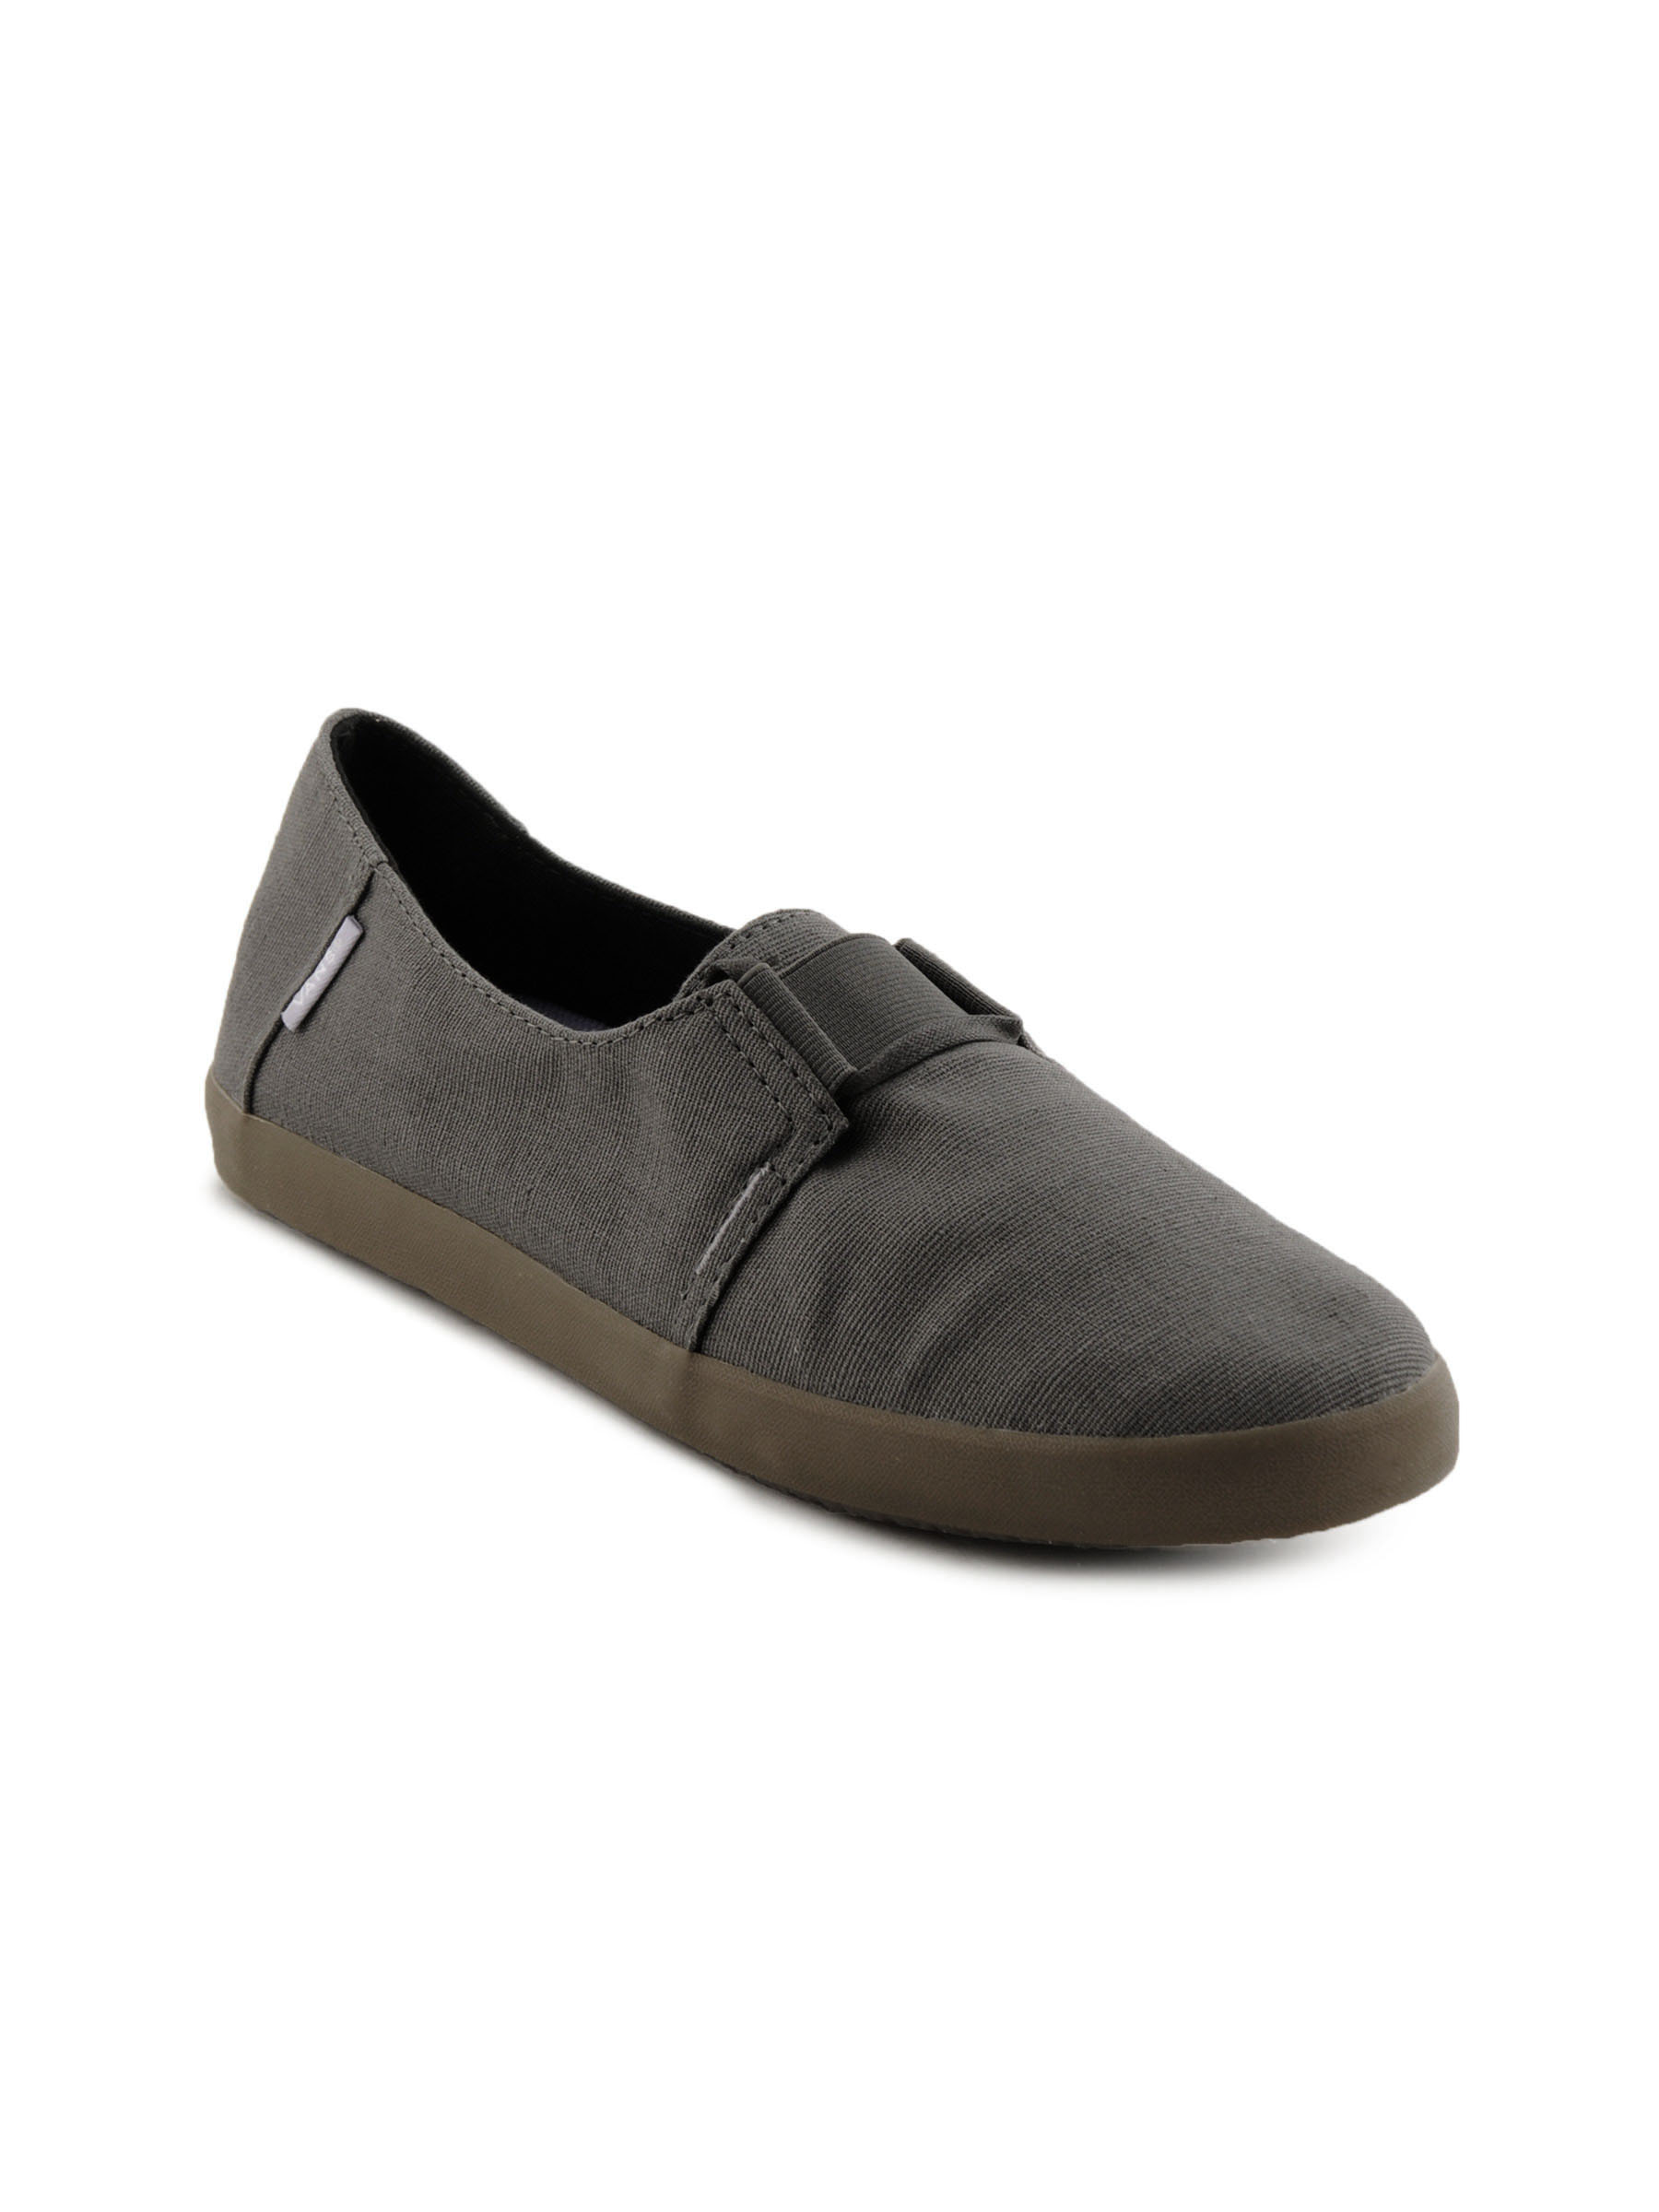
Vans Women Banyon Charcoal Casual Shoes
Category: Footwear / Shoes / Casual Shoes
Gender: Women
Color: Charcoal
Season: Fall 2011
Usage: Casual